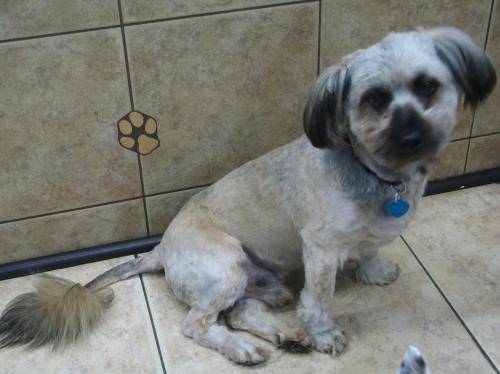
Label: dog